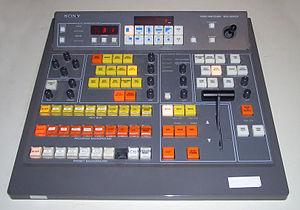
Un mélangeur vidéo est un appareil électronique permettant de commuter entre plusieurs sources vidéo. Ils sont apparus dans les années 1940 avec le début de la télévision.